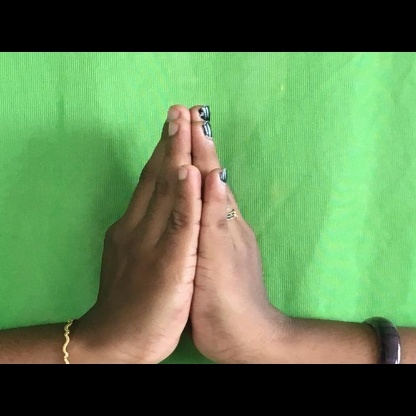
Mudra: Anjali